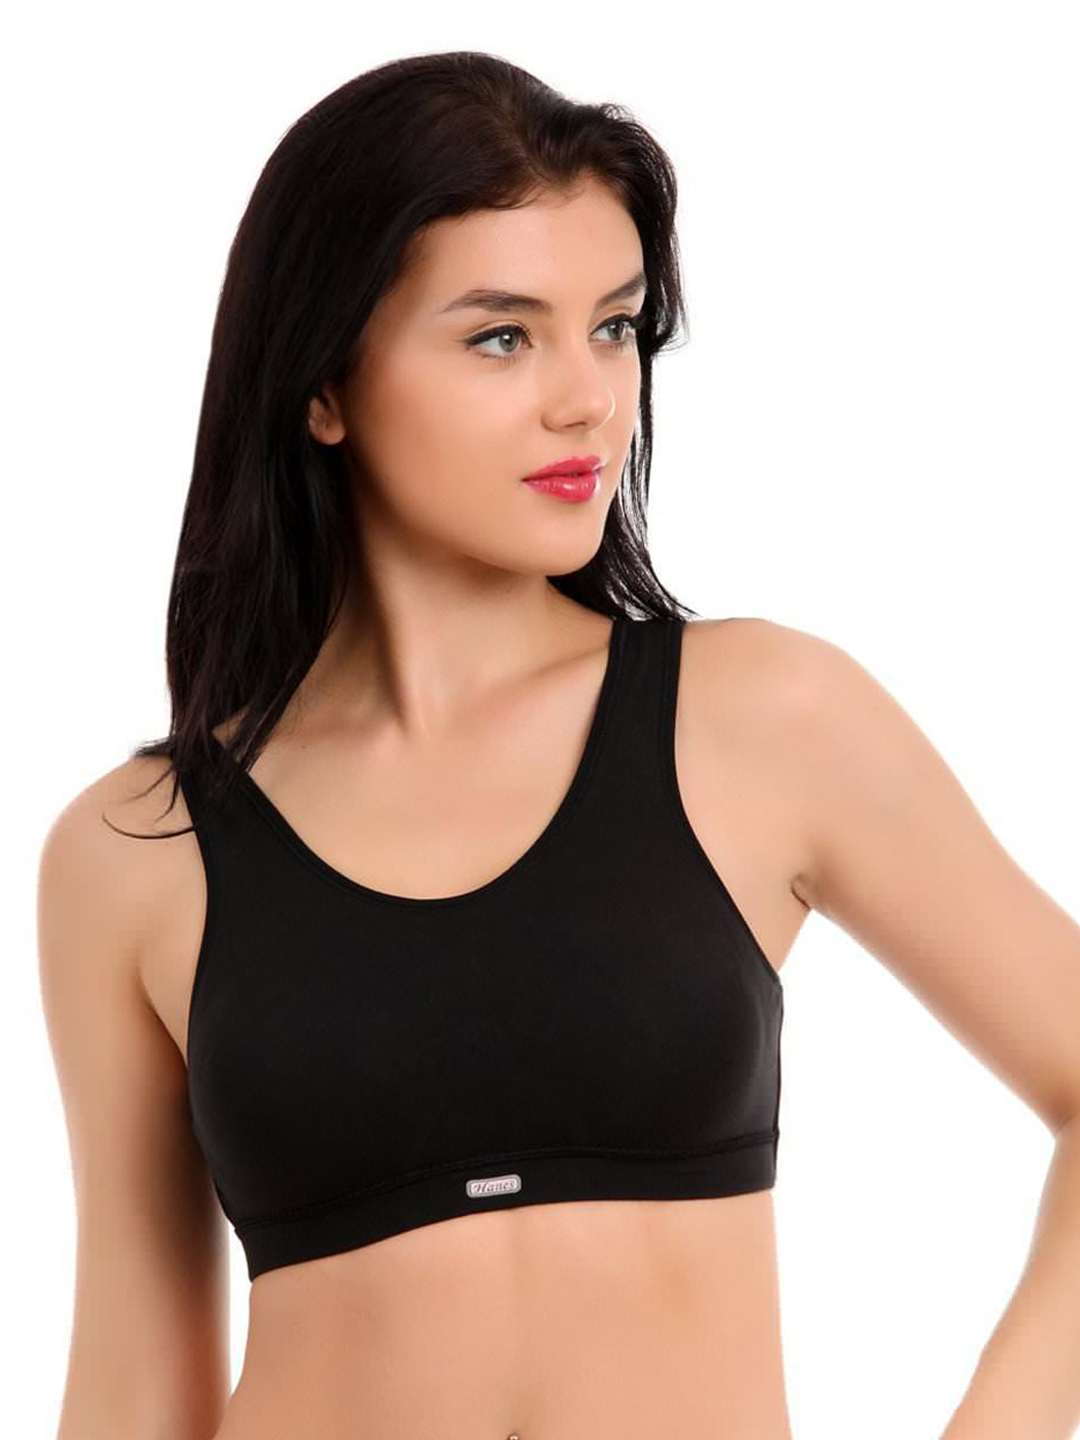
Hanes Women Black Cotton Stretch Moulded Cup Bra
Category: Apparel / Innerwear / Bra
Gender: Women
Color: Black
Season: Winter 2015
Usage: Sports